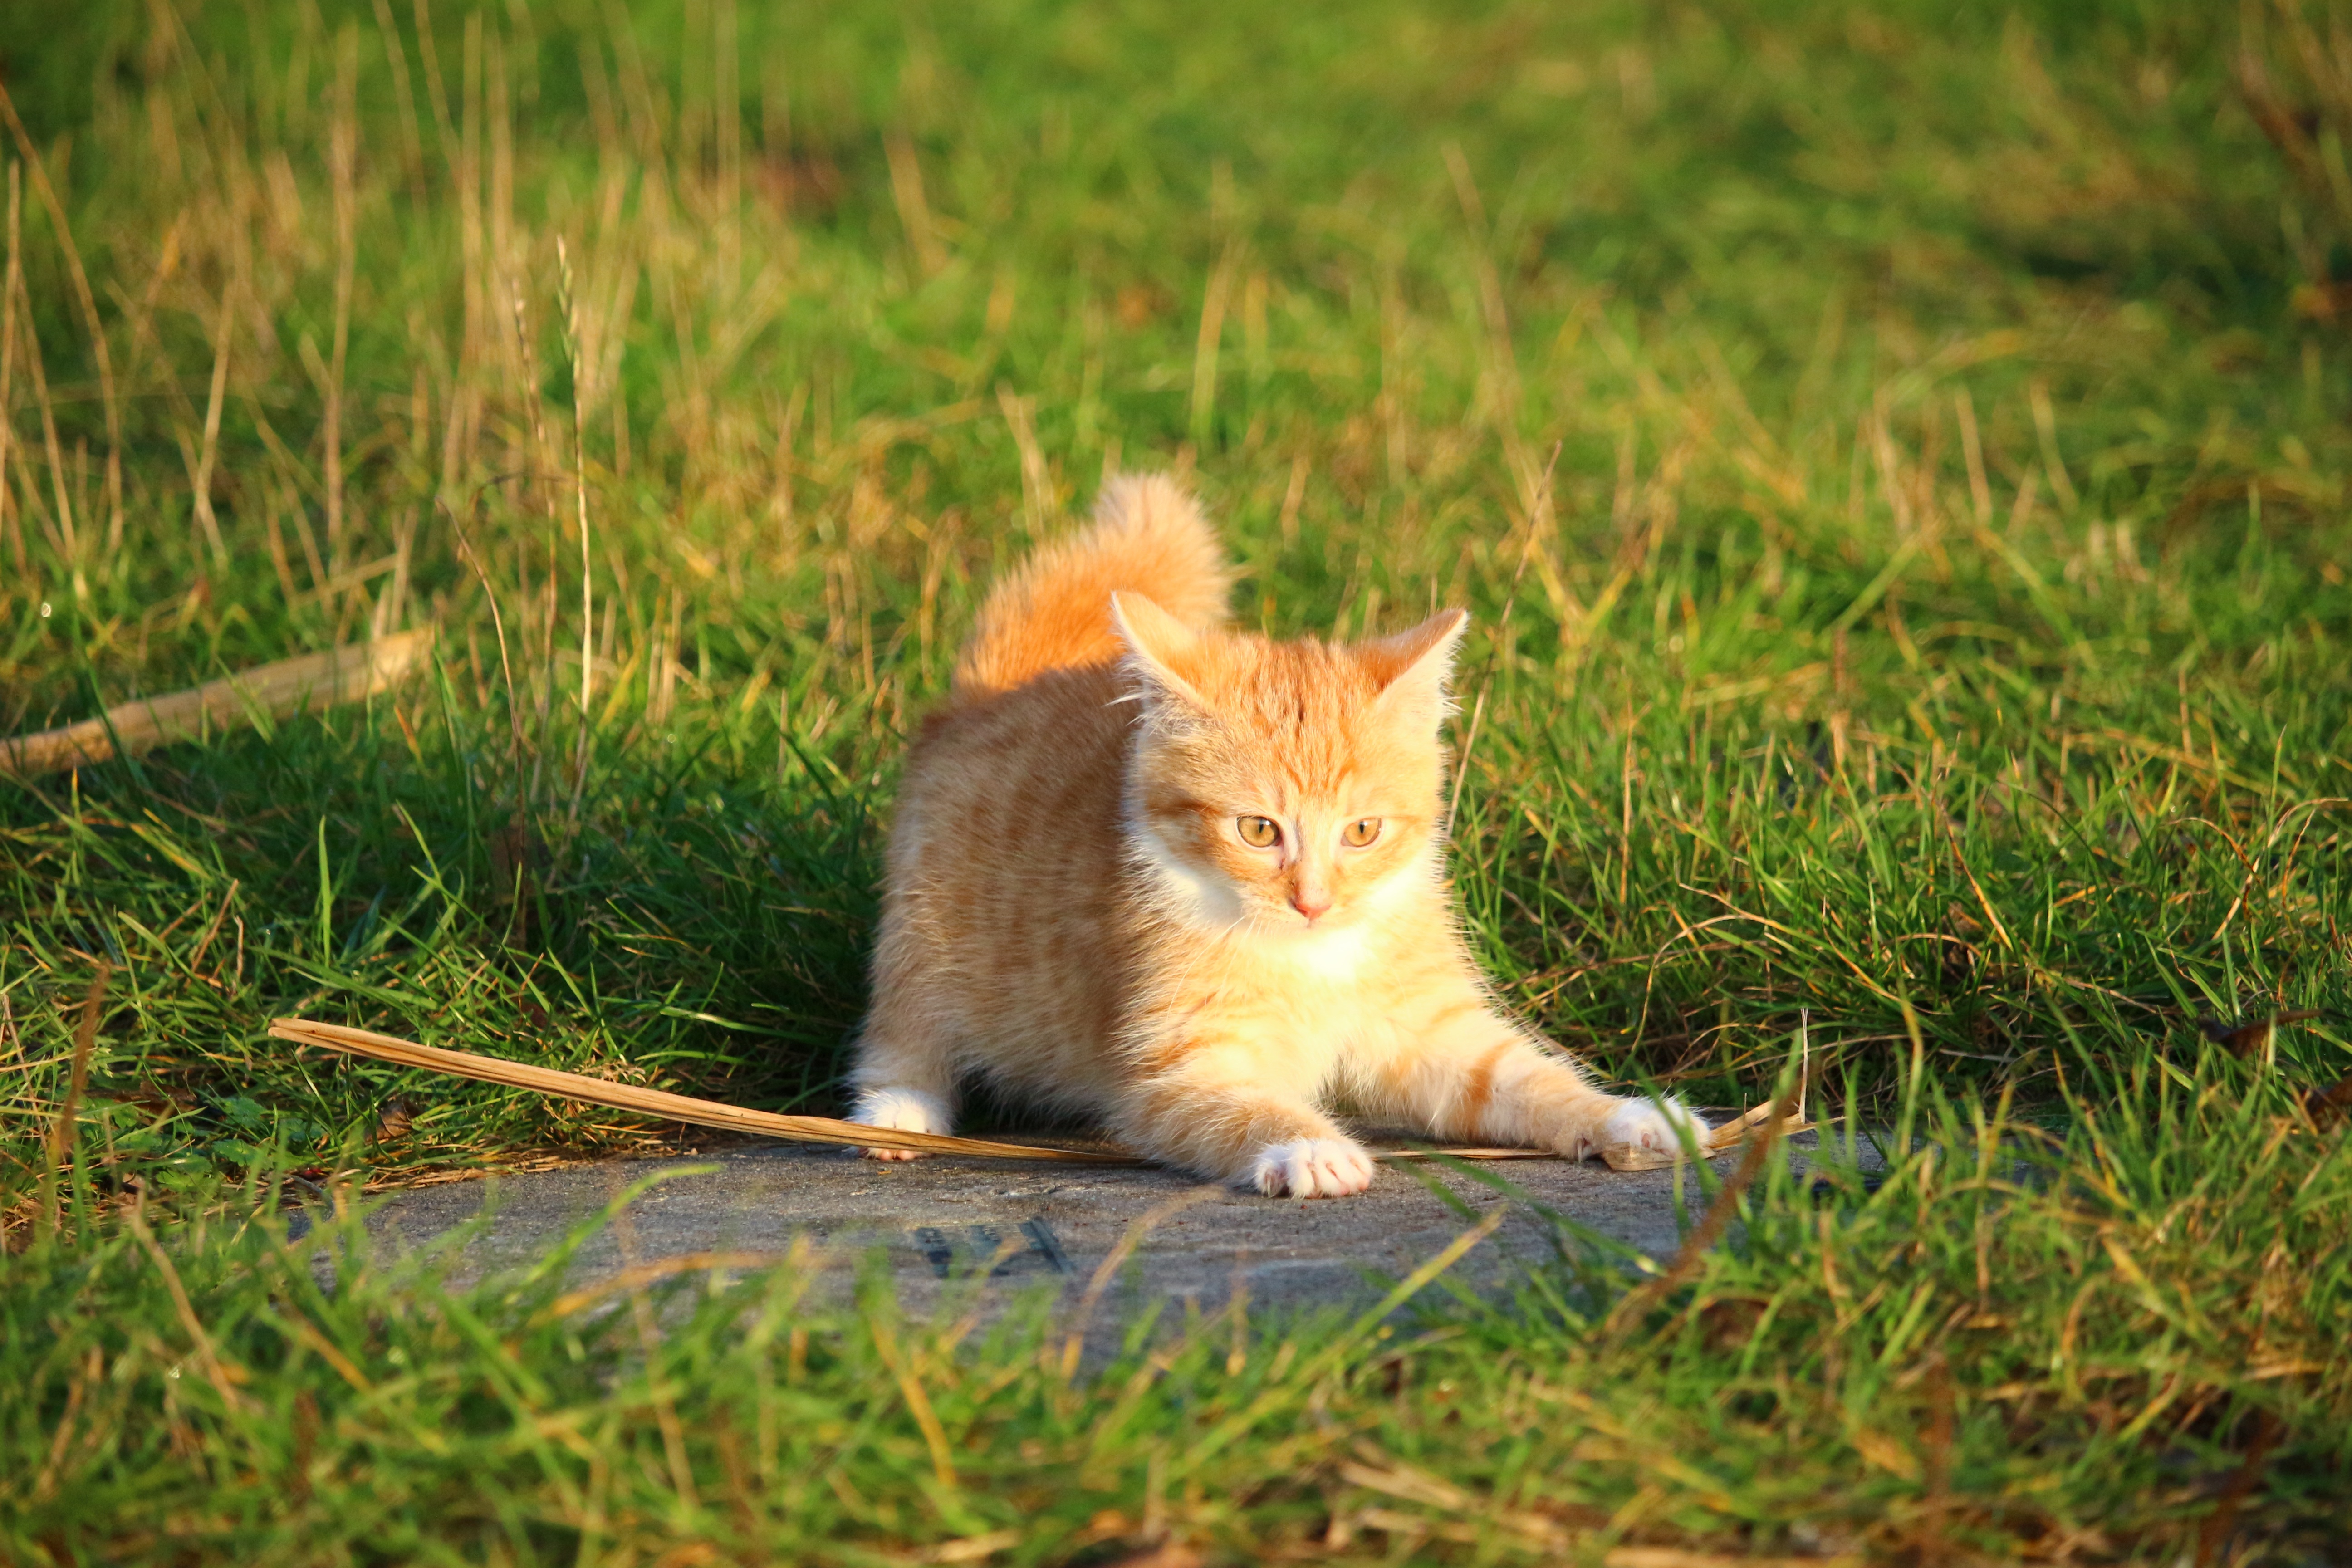
grass, meadow, prairie, wildlife, kitten, cat, mammal, fox, squirrel, fauna, vertebrate, domestic cat, young cat, red cat, cat baby, grass family